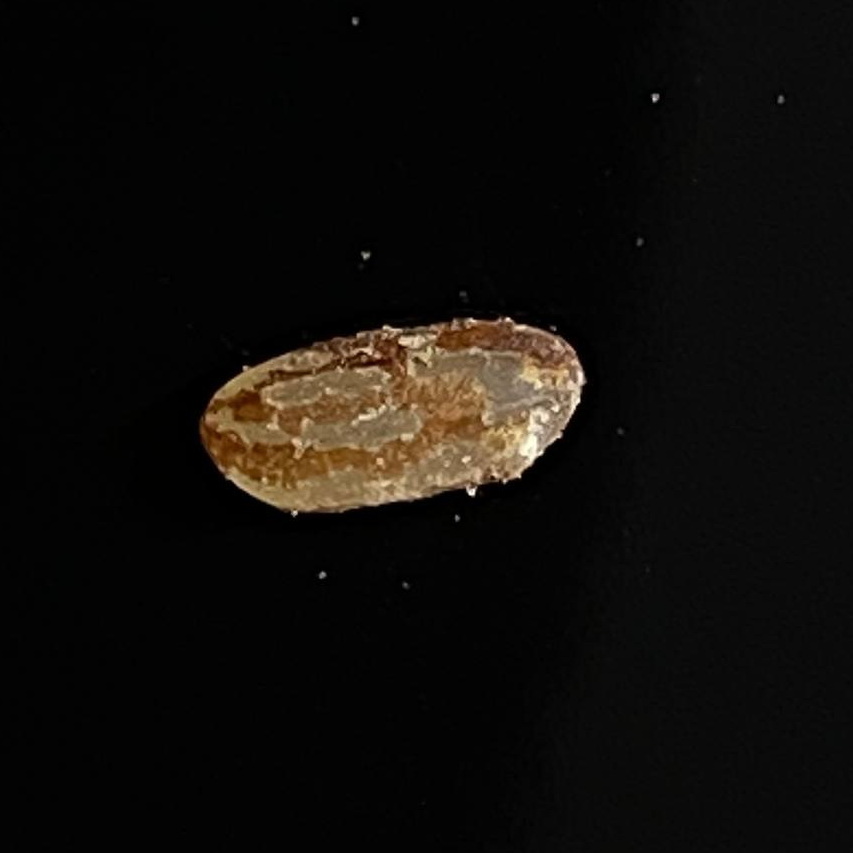
Rice variety: Lal_Aush